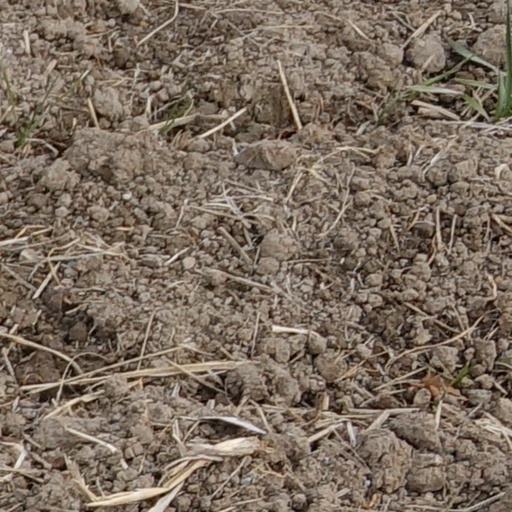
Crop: wheat